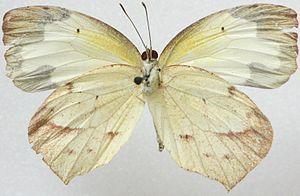
Eurema mexicana est un insecte lépidoptère de la famille des Pieridae de la sous-famille des Coliadinae et du genre Eurema.